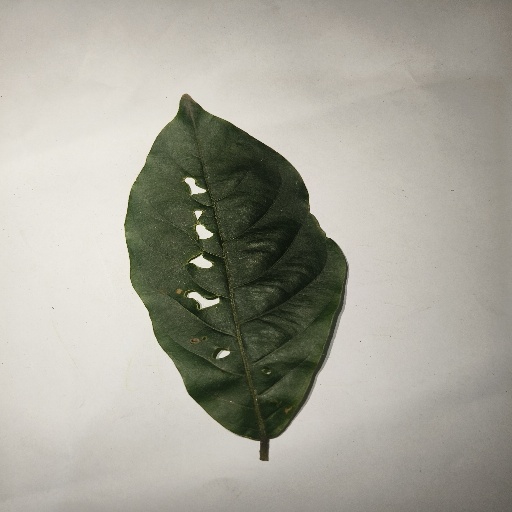
Species: HariTaki
Leaf condition: Shot Hole